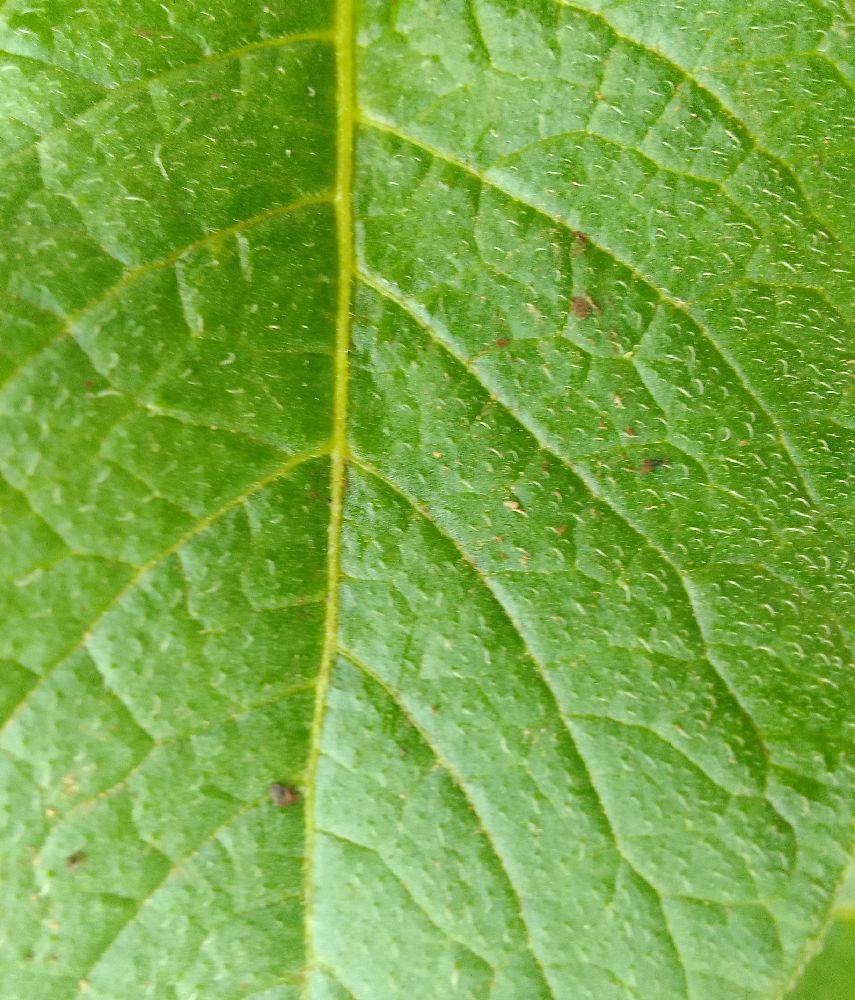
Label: Healthy